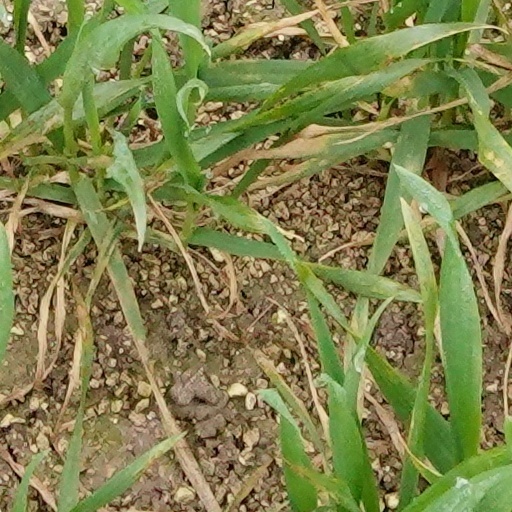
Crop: wheat